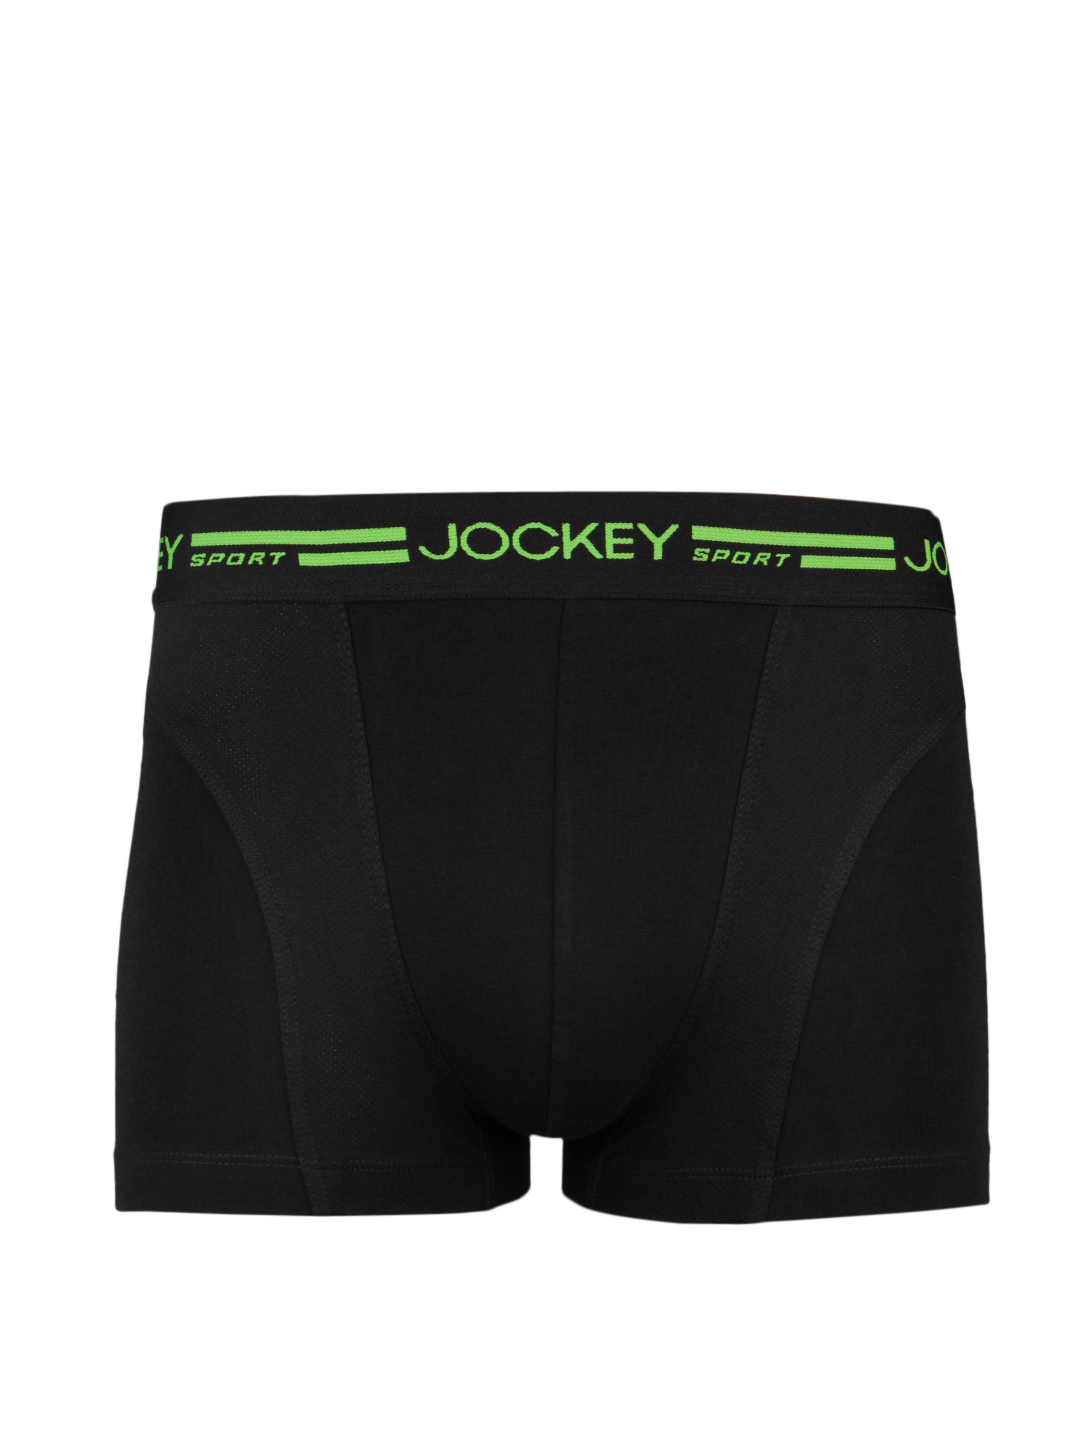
Jockey Sport Performance  Men Black Trunks SP04
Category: Apparel / Innerwear / Trunk
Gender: Men
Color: Black
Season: Summer 2018
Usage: Casual